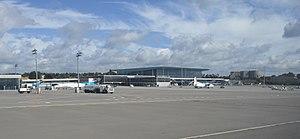
L'aéroport de Luxembourg-Findel, parfois simplement appelé le Findel, est un aéroport du Luxembourg, situé à quelques kilomètres au nord-est de la ville de Luxembourg dans la localité de Findel à Sandweiler, d'où son nom.